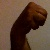
The image shows a hand gesture representing the letter 'M' in Indian Sign Language.